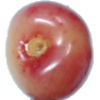
Label: Cherry Rainier 1